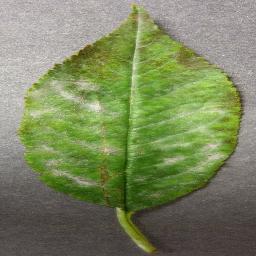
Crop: cherry
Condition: (including_sour)_powdery_mildew